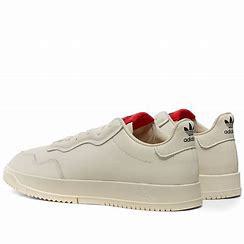
Brand: Adidas
Model: SC Premiere